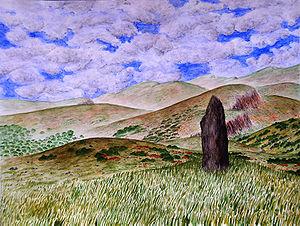
Dans l'univers de J. R. R. Tolkien, l'Enedwaith, que l'on peut aussi écrire Enedhwaith, était le nom d'une région de la Terre du Milieu et des hommes qui y vivaient. La région a conservé son nom même quand le peuple d'Enedwaith n'y était plus.